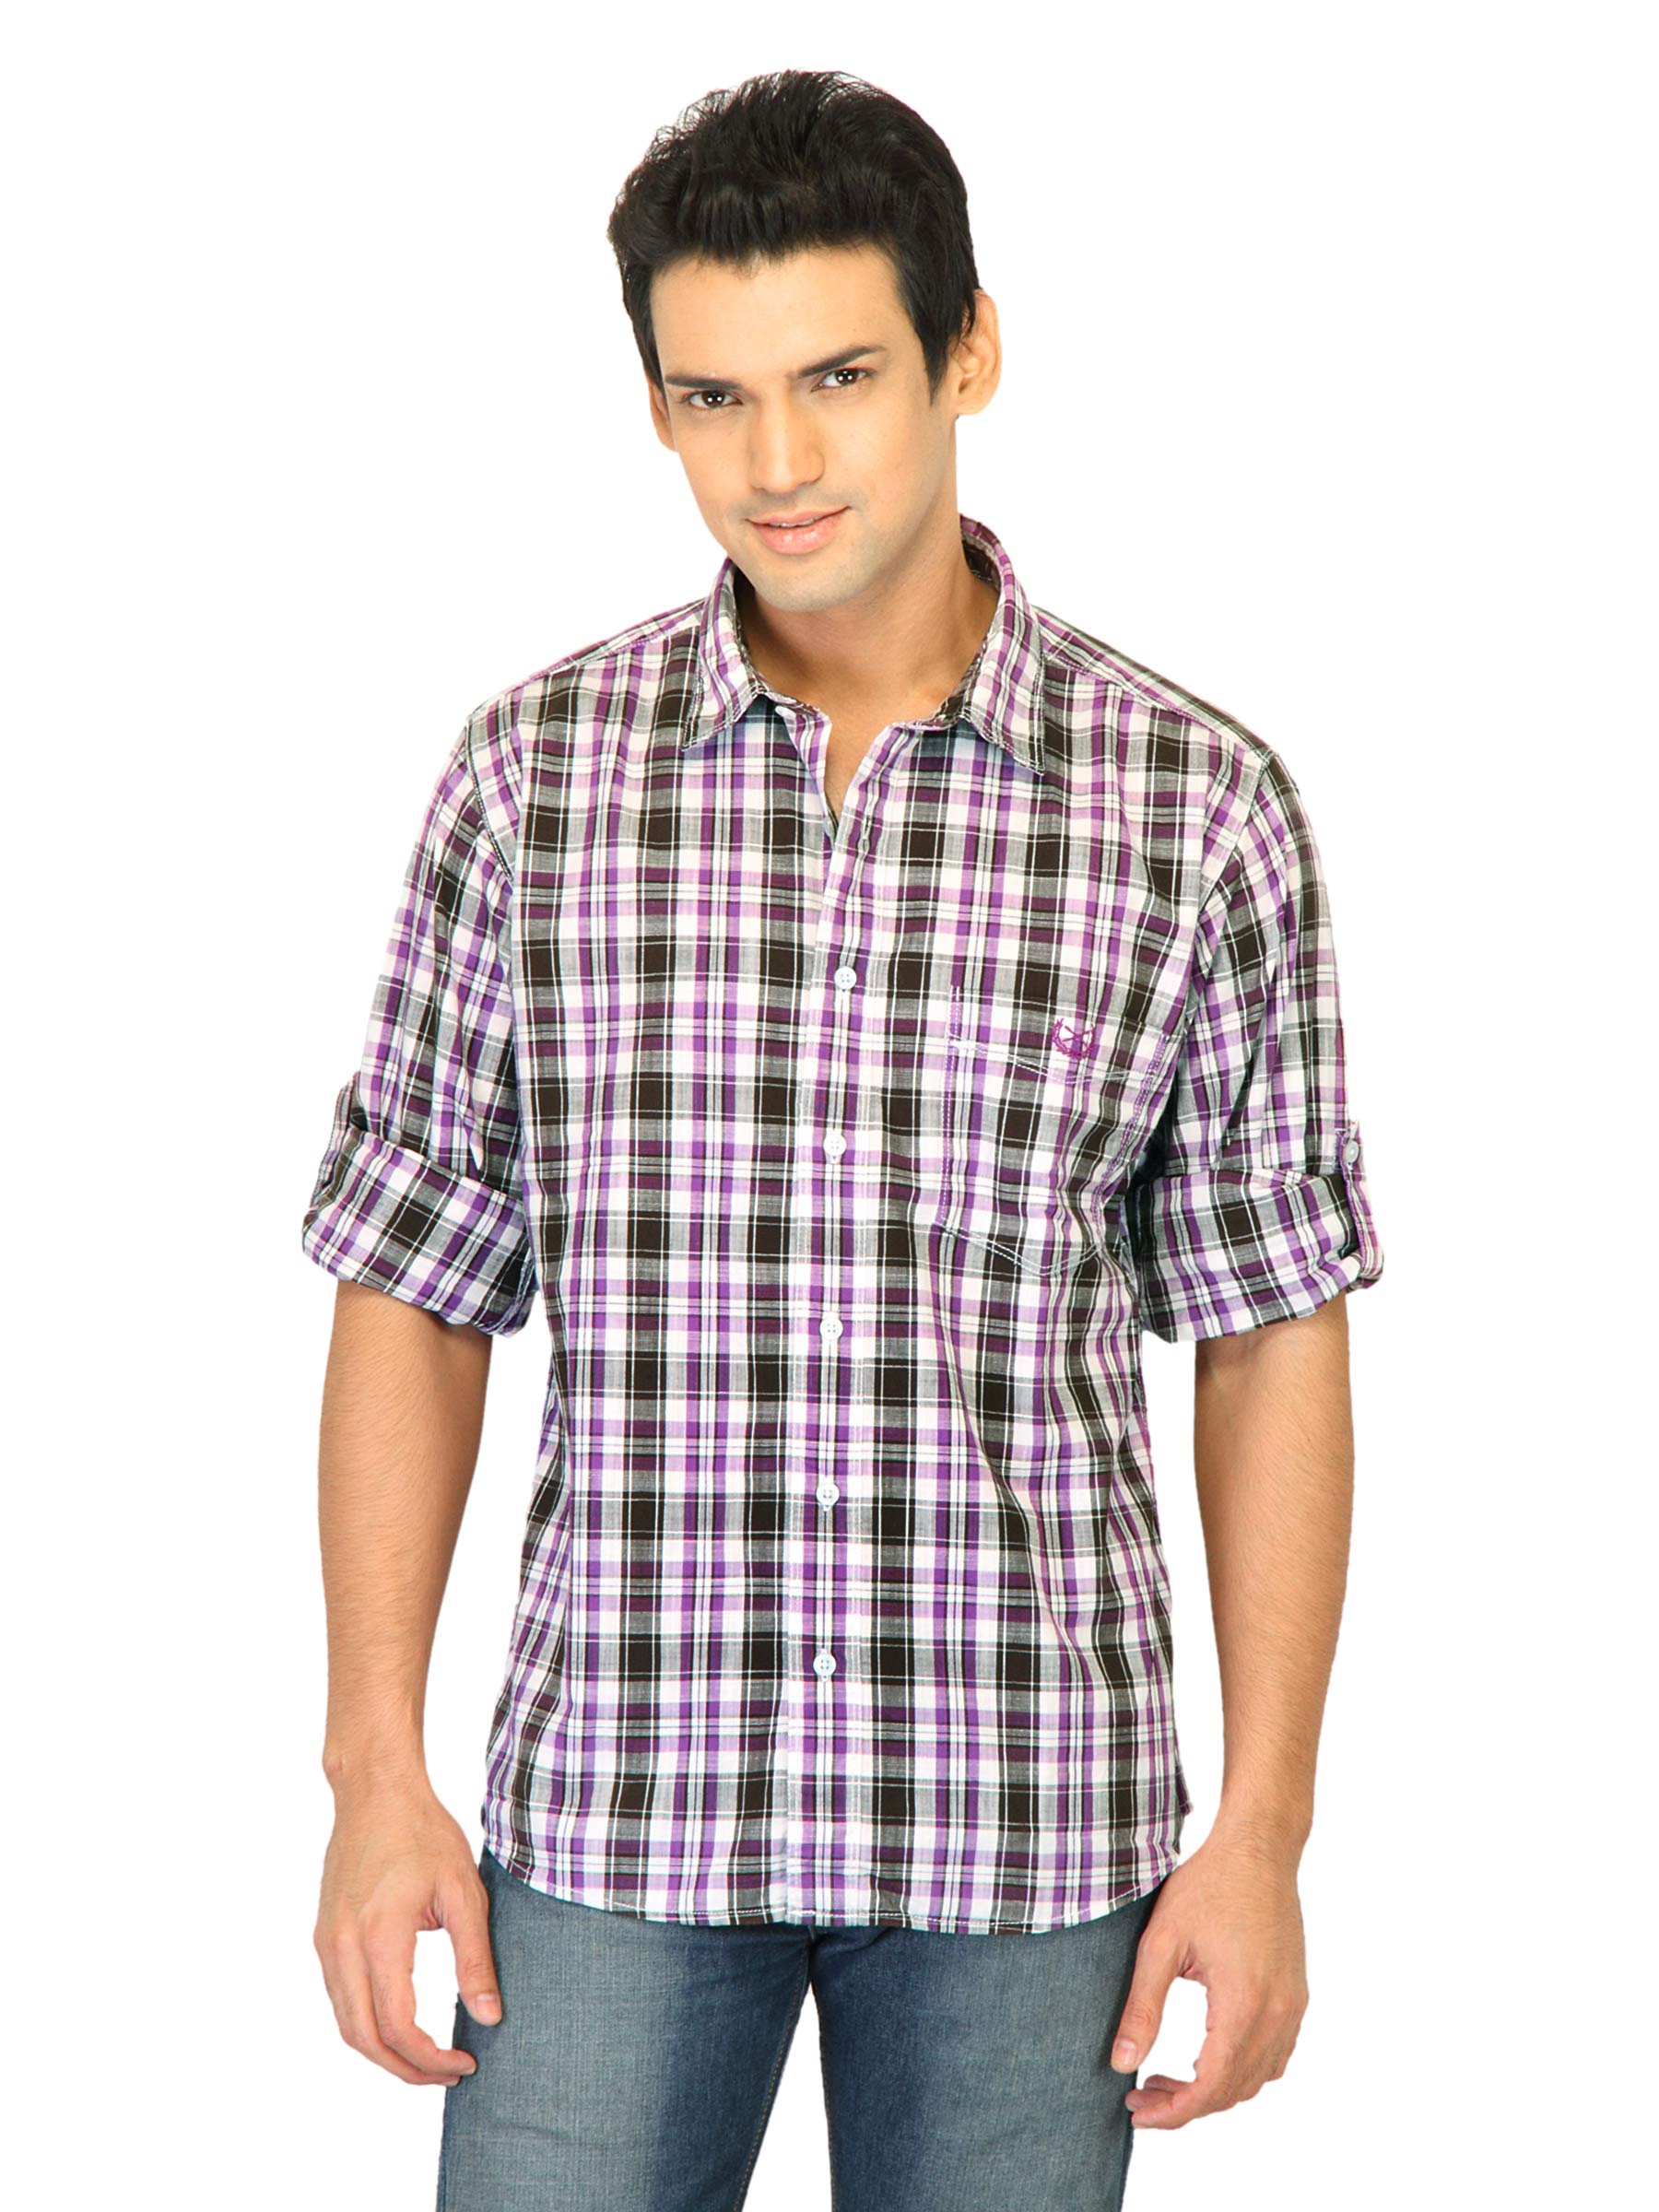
Scullers Men Check Purple Shirts
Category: Apparel / Topwear / Shirts
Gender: Men
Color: Purple
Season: Fall 2011
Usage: Casual